Olímpio Mourão Filho

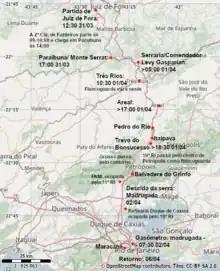
Route taken by Mourão's forces

Finally, Goulart fled from Rio de Janeiro and at 3:00 PM general Milton, head of the EM of the 1st Army, asked him to surrender. When Muricy announced that the road was clear, Mourão left the HQ and found him at the level of Belvedere do Grinfo. Mourão worried that Kruel would take over the government – "That would be the end".